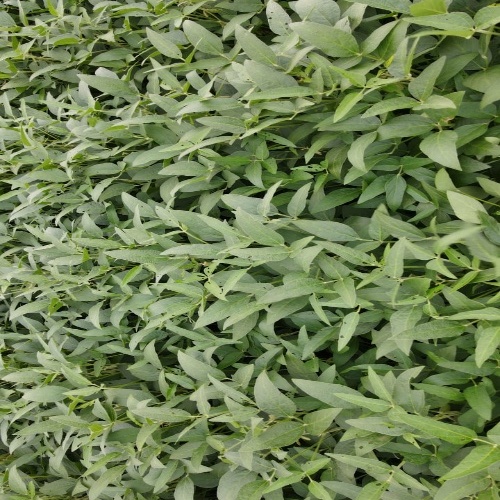
Label: Diabrotica_speciosa